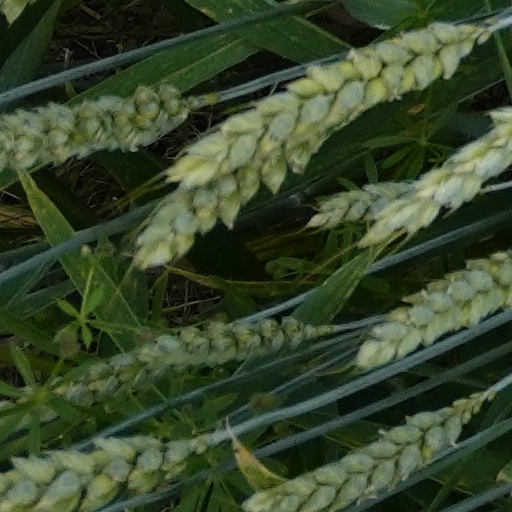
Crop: wheat